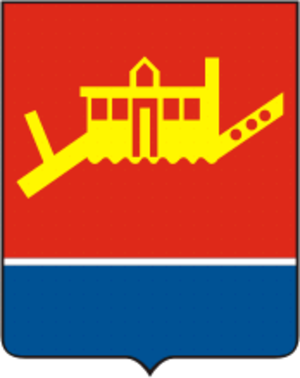
Soussouman est une ville de l'oblast de Magadan, en Russie, et le centre administratif du raïon Soussoumanski. Sa population, en forte diminution, s'élevait à 5 313 habitants en 2013.